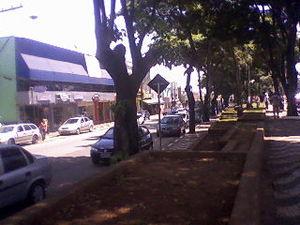
Paulínia est une ville brésilienne de l'État de São Paulo. Sa population était estimée à 81 049 habitants en 2008.